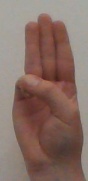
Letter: thaa